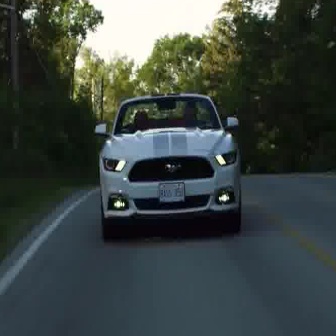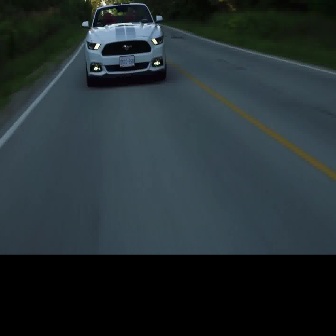
  Please identify the target specified by the bounding box [94,91,242,238] in the first image and locate it in the second image. Return the coordinates in [x_min,y_min,x_max,y_max] format.
Answer: [81,1,166,86]